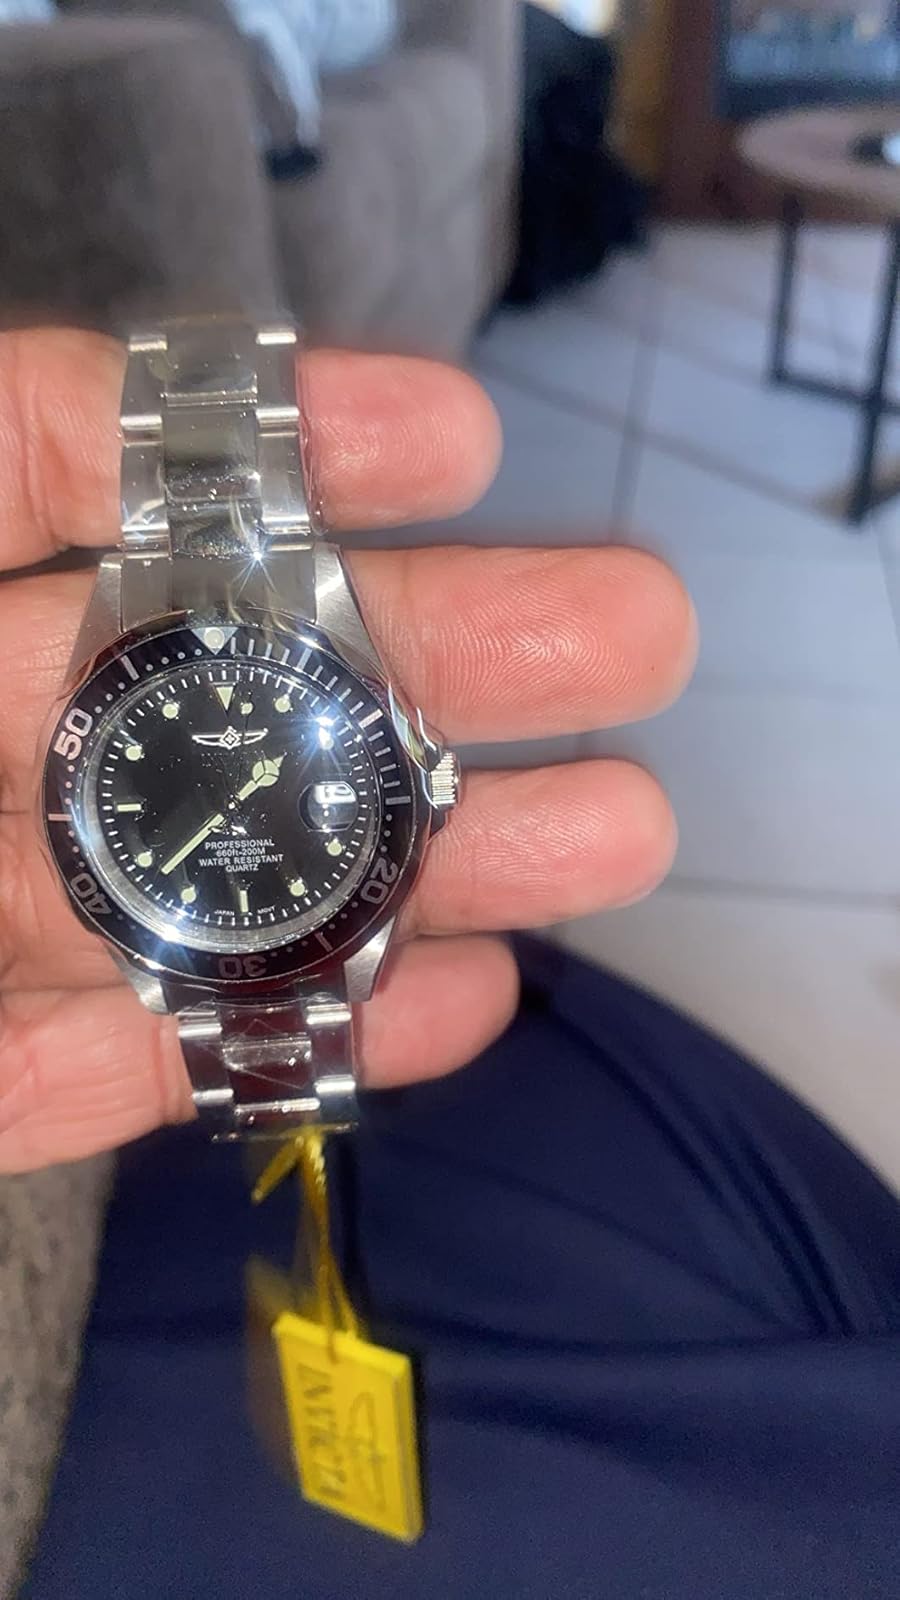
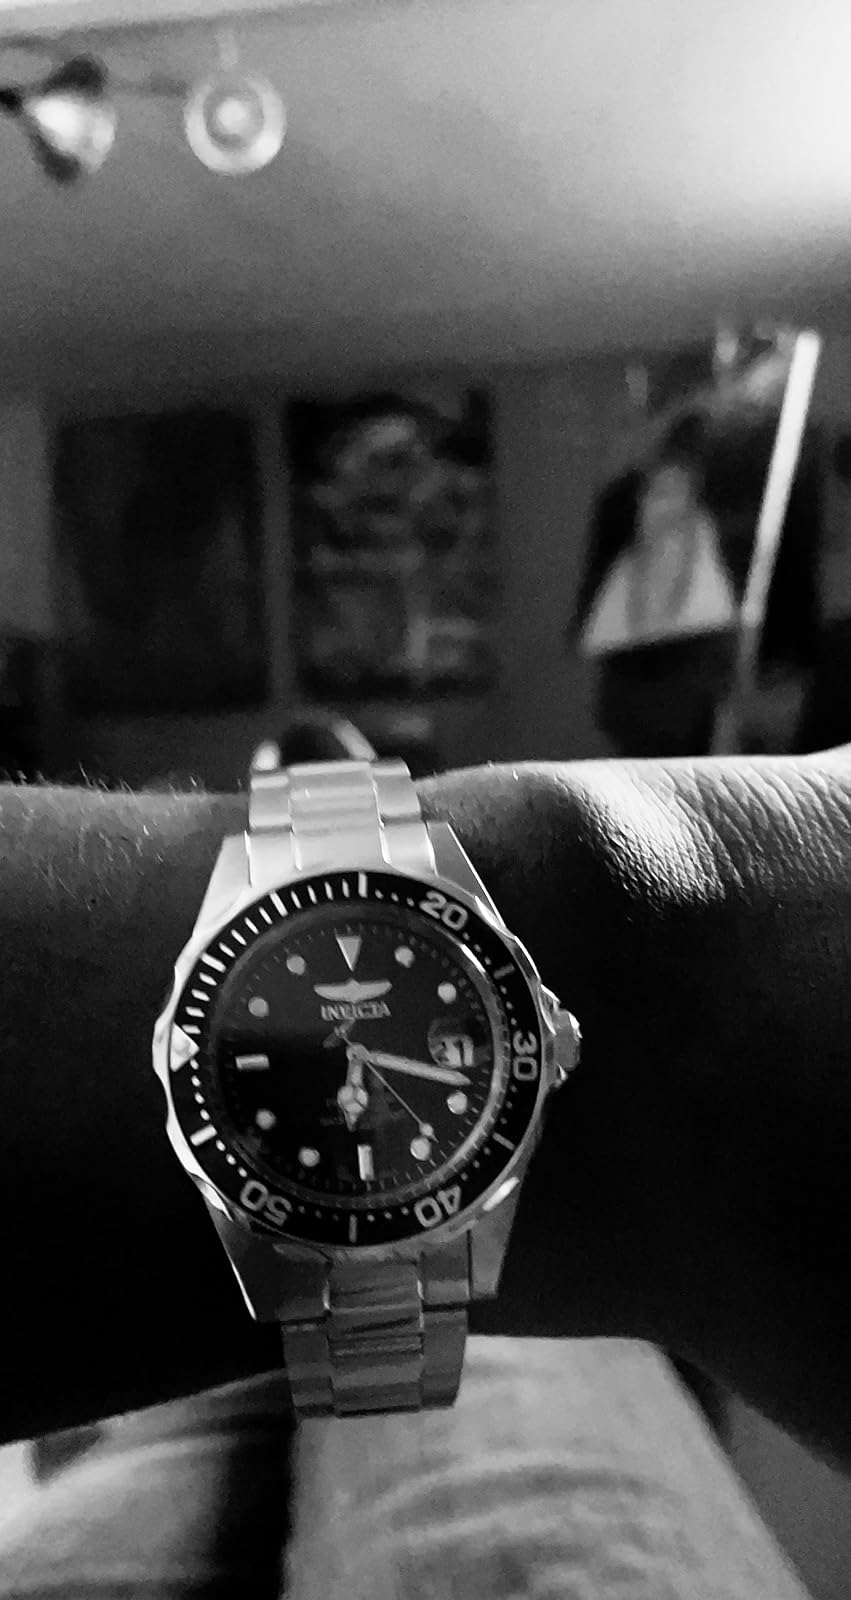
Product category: accessories_watch
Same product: yes